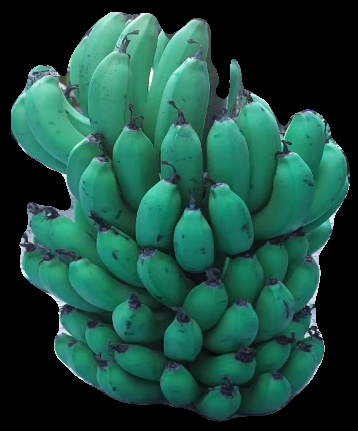
Variety: pachbale
Grade: grade2